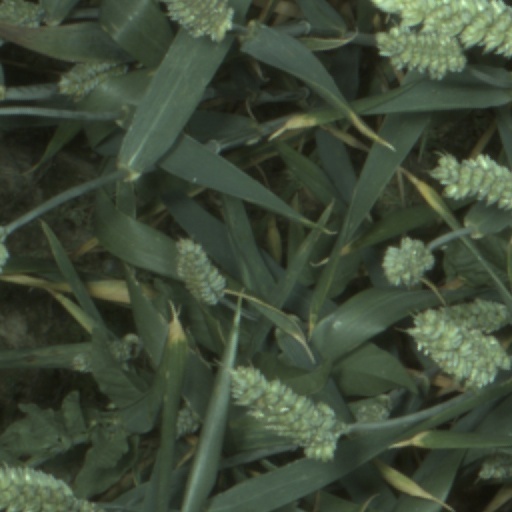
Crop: wheat